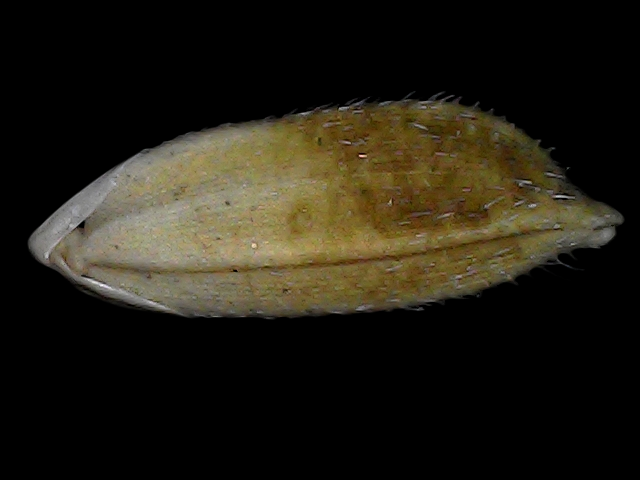
Rice variety: Bd91